Malans railway station

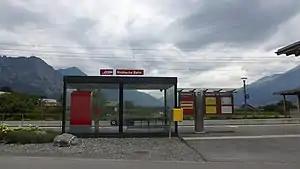
The station platform in 2018

Malans railway station is a railway station in the municipality of Malans, in the Swiss canton of Grisons. It is an intermediate stop on the Rhaetian Railway Landquart–Davos Platz line.